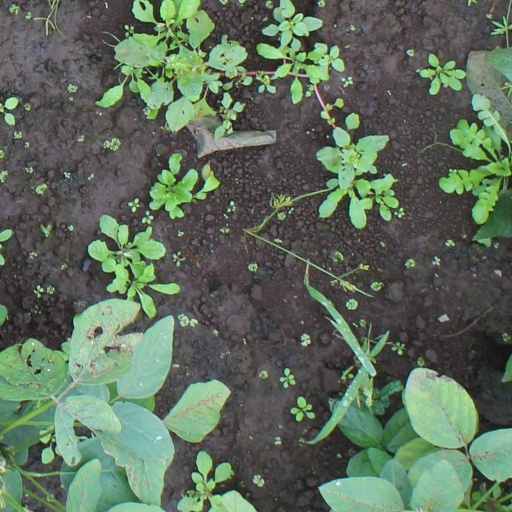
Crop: soybean